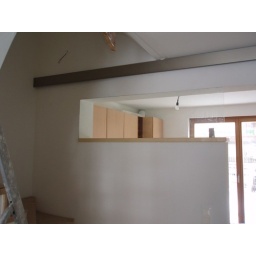
Bottom of stairwell. Note the glass window/divider separating kitchen and stairwell. It lets in light.